Athens

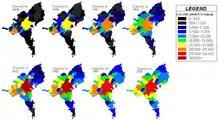
Athens population distribution

Athens has a hot-summer Mediterranean climate (Köppen climate classification: "Csa"). The climate in Athens can be considered warmer than some cities that are similar or even less distant from the equator such as Seoul, Melbourne, Buenos Aires and Cape Town. According to the meteorological station near the city centre which is operated by the National Observatory of Athens, the downtown area has a long-term (1901-2023) mean average temperature of . Athens receives about of precipitation per year, largely concentrated during the colder half of the year with the remaining rainfall falling sparsely, mainly during thunderstorms. Fog is rare in the city centre, but somewhat more frequent in areas to the east, close to Mt. Hymettus. Advection fog can occur in spring, especially along the coastline.